Gentrification in Philadelphia

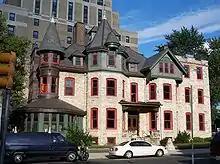
Main Campus building Ross Commons

In 1872, the University of Pennsylvania moved to the west of the Schuylkill River, a mile and a half west of Center City, an area known as West Philadelphia. Drexel University constructed its main building nearby at 32nd and Chestnut Streets in 1889. This northern part of West Philadelphia is Powellton Village and Mantua. The northeast border is Mantua Avenue, the first street west of the Schuylkill River, the bank of the river being taken up by the Pennsylvania Railroad, and more recently, the Schuylkill Expressway.